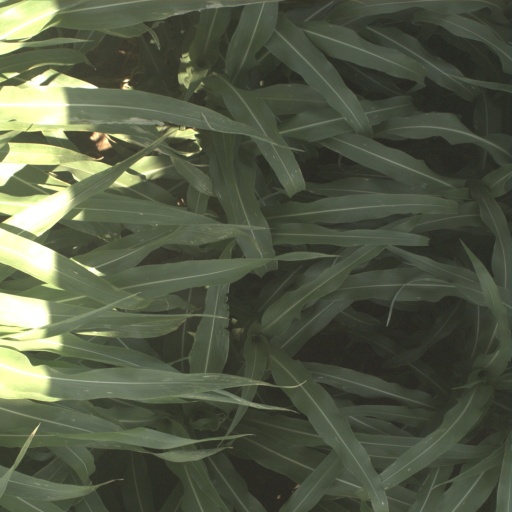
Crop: sorghum